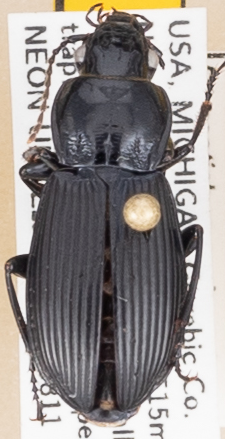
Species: Pterostichus melanarius melanarius
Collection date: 2021-08-11
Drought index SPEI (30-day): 0.142
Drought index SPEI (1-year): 0.272
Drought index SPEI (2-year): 1.28